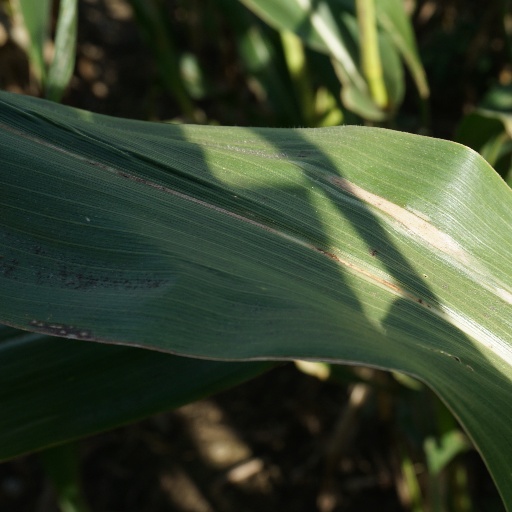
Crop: maize; corn